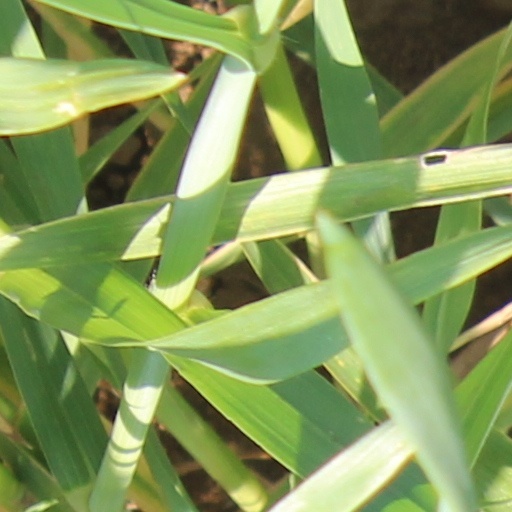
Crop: wheat